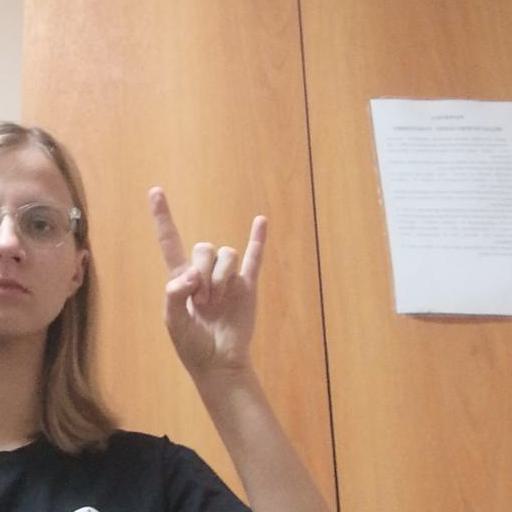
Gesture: rock